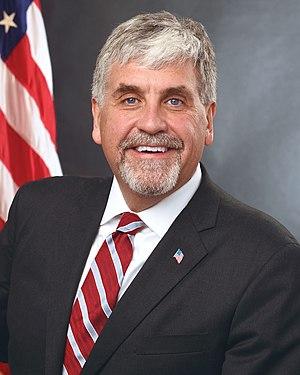
La présidence de Donald Trump, 45ᵉ président des États-Unis, débute le 20 janvier 2017, faisant suite à celle de Barack Obama. Le Parti républicain occupe alors la présidence en plus du Sénat et de la Chambre des représentants, alors qu'il est déjà majoritaire dans les deux assemblées lors du second mandat d'Obama. Durant la campagne, Donald Trump choisit comme colistier le gouverneur de l'Indiana, Mike Pence, qui occupe le poste de vice-président des États-Unis.
Eric Hargan, né le 3 juin 1968 à Mounds, est un juriste et homme politique américain. Il est secrétaire à la Santé et aux Services sociaux des États-Unis par intérim du 10 octobre 2017 au 29 janvier 2018 durant la présidence de Donald Trump.